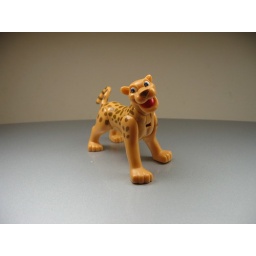
taken in the kitchen of friends. the top of a toaster oven and under-cabinet lighting makes a great ad-hoc studio.